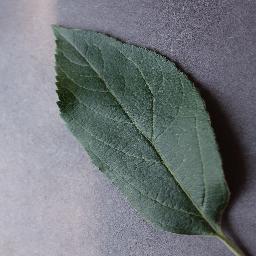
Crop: apple
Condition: healthy